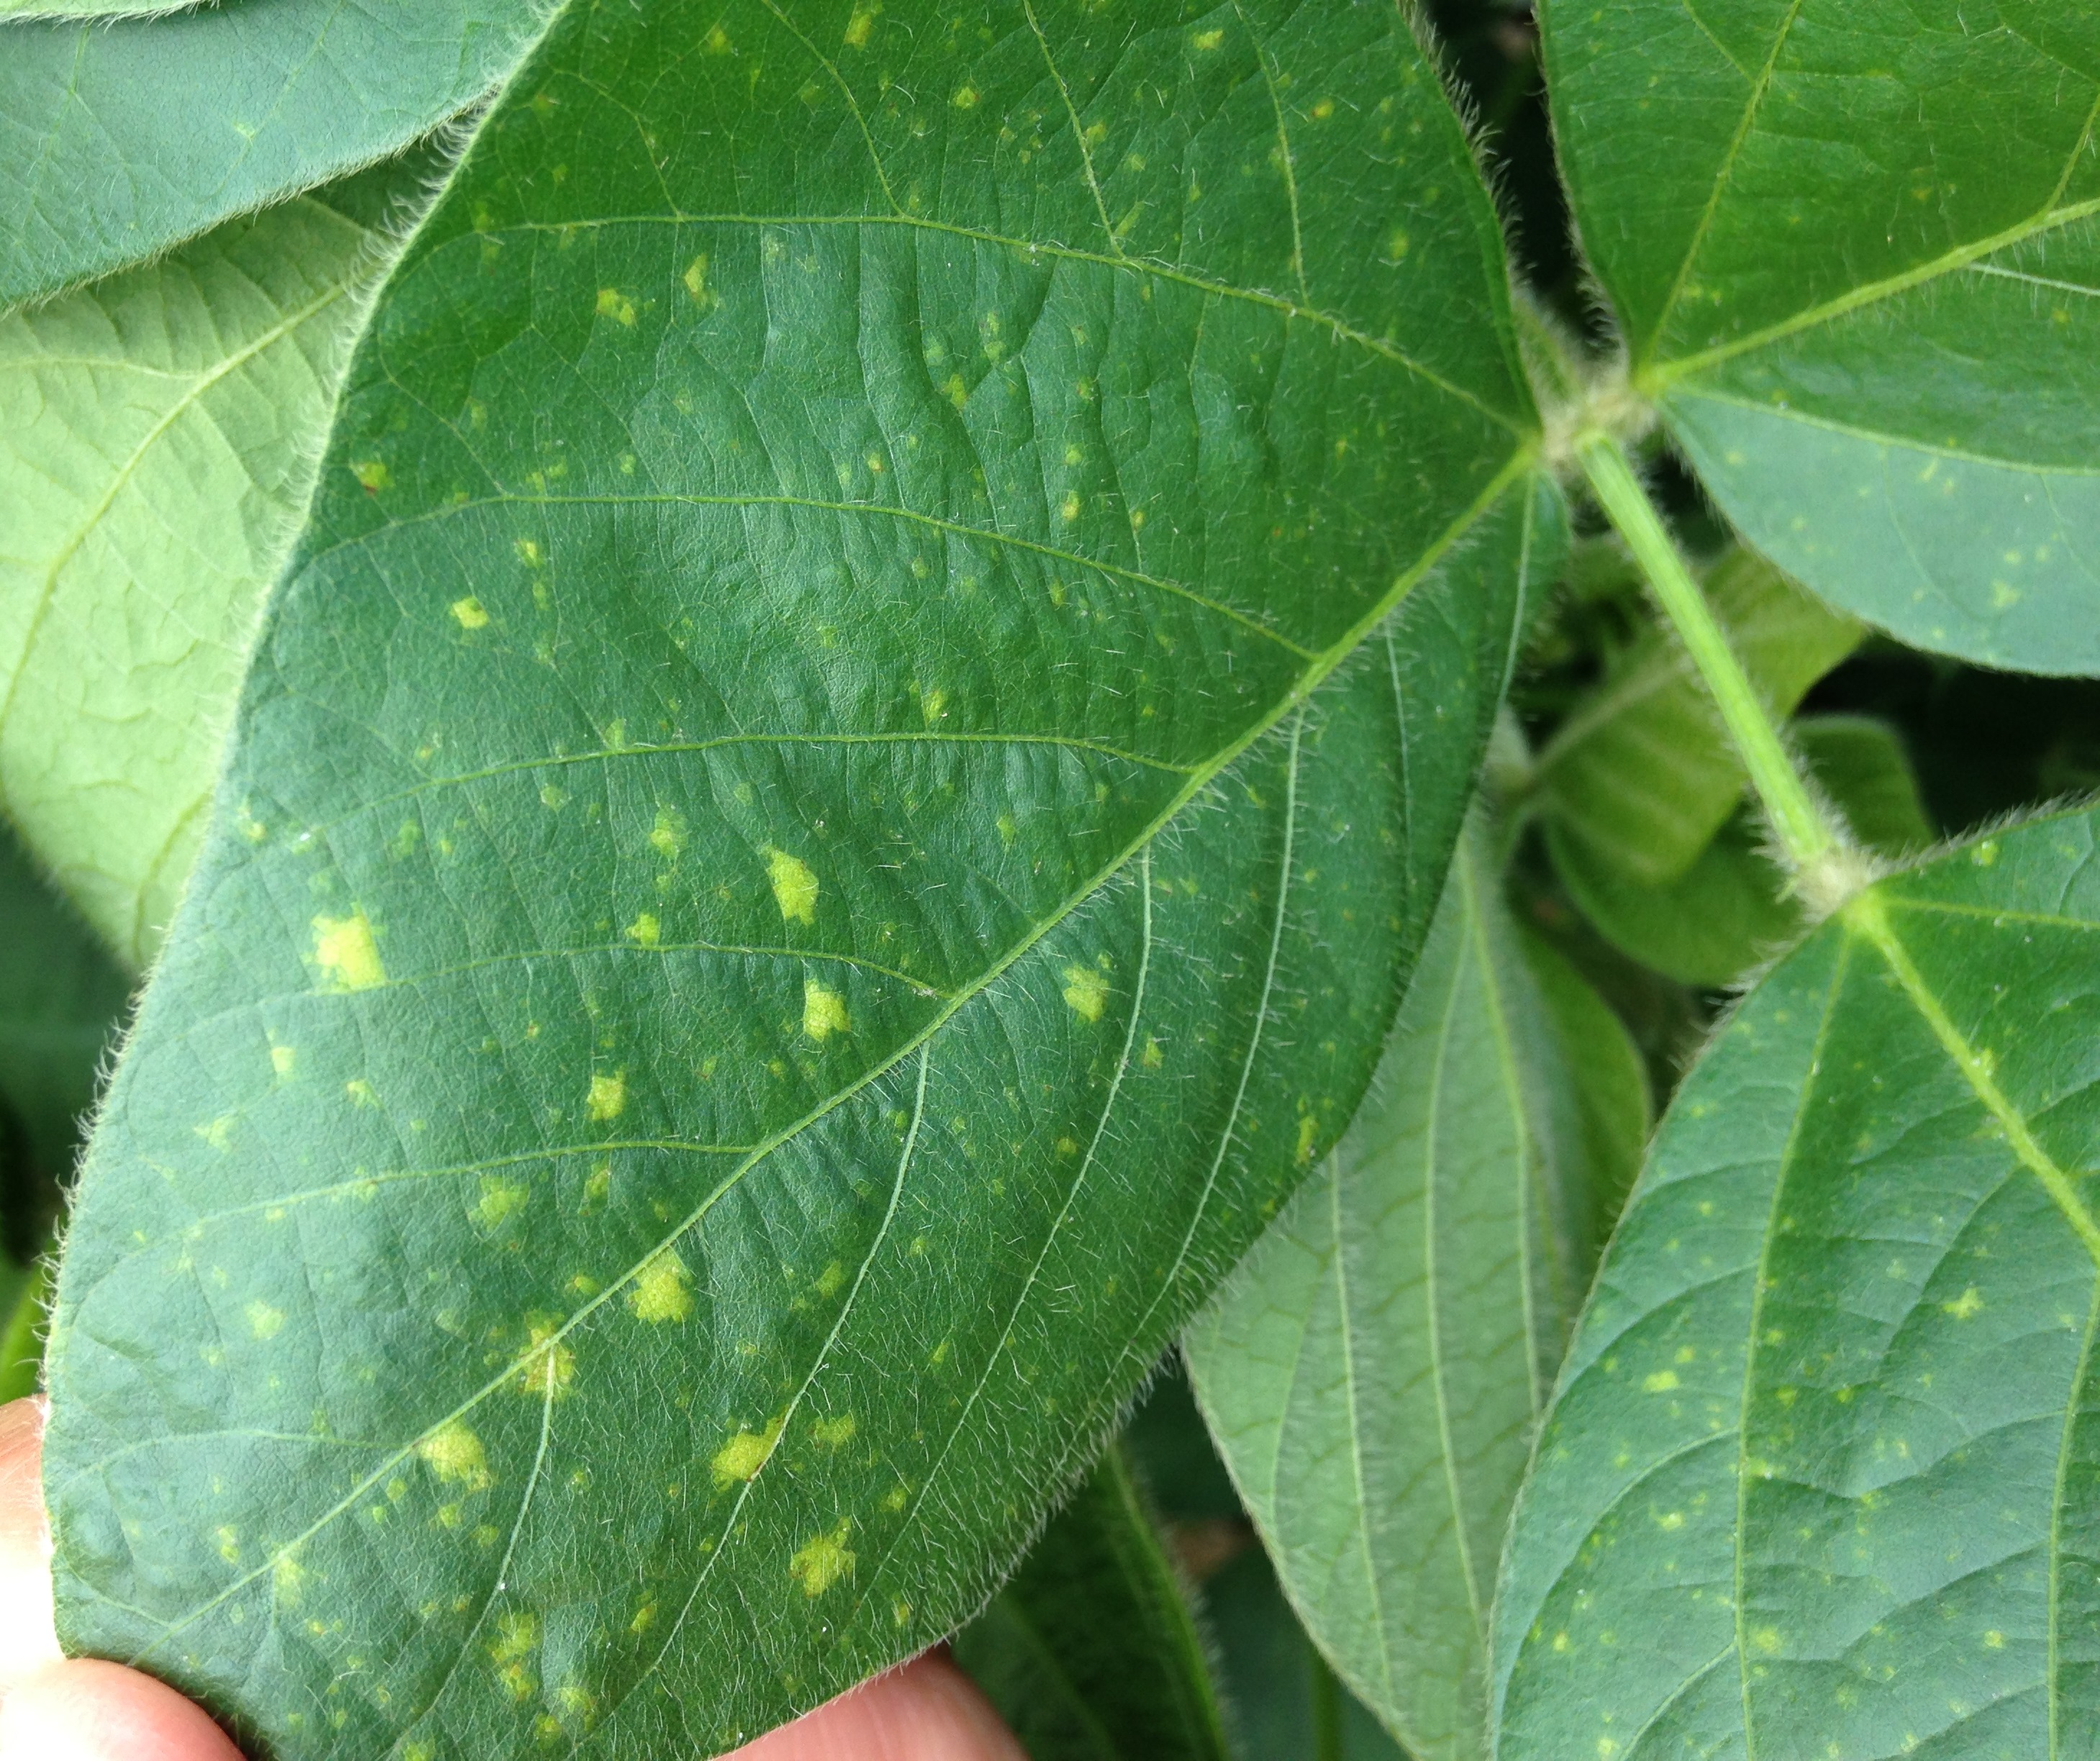
Label: Soyabean leaf
Plant: Soyabean
Condition: healthy